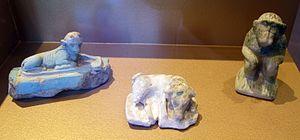
William est le surnom d'un hippopotame en faïence qui sert de mascotte informelle au Metropolitan Museum of Art de New York.